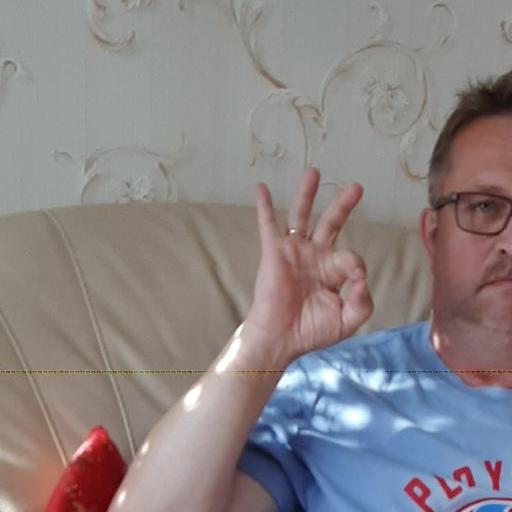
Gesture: ok